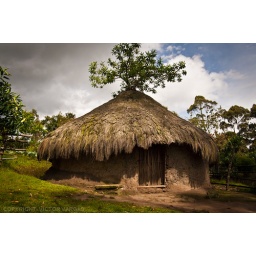
This is a pre-inca house in Ecuador. The three that is in the top of the roof is inside the house as a column